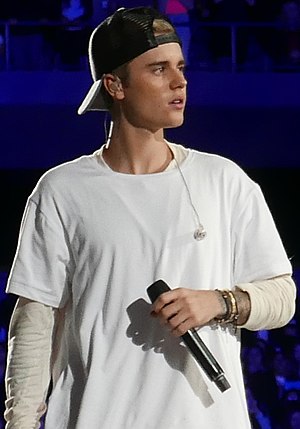
Justin Bieber
Justin Bieber (2015)
Justin Drew Bieber er en canadisk pop-/R&B-sanger, sangskriver og skuespiller. Bieber blev opdaget i 2008 af Scooter Braun, som så en af Biebers videoer på YouTube, og som senere blev hans manager. Braun arrangerede et møde med Usher for ham i Atlanta, Georgia, og Bieber blev hurtigt knyttet til Raymond Braun Media Group, som er et joint venture mellem Braun og Usher, og tegnede derefter hurtigt en kontrakt med Island Records, som blev tilbudt af L.A. Reid.